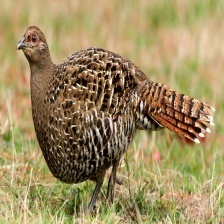
Species: MIKADO  PHEASANT
Scientific name: SYRMATICUS MIKADO